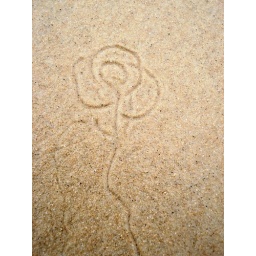
This flower was made by the ocean